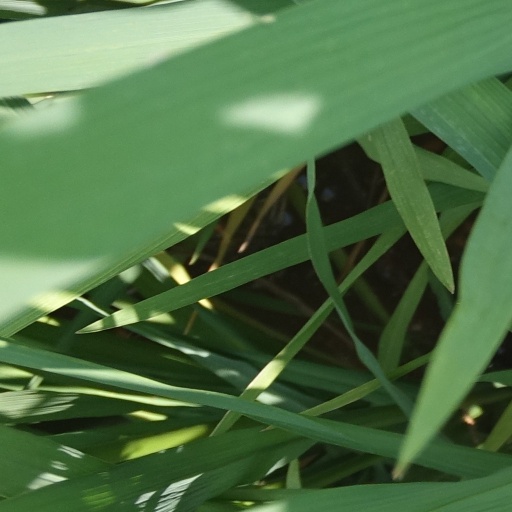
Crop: rice